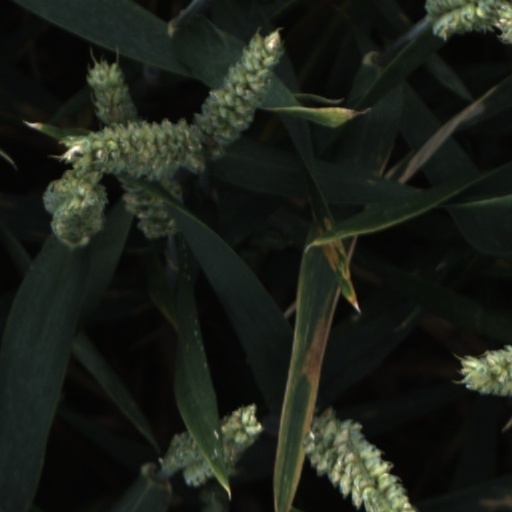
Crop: wheat